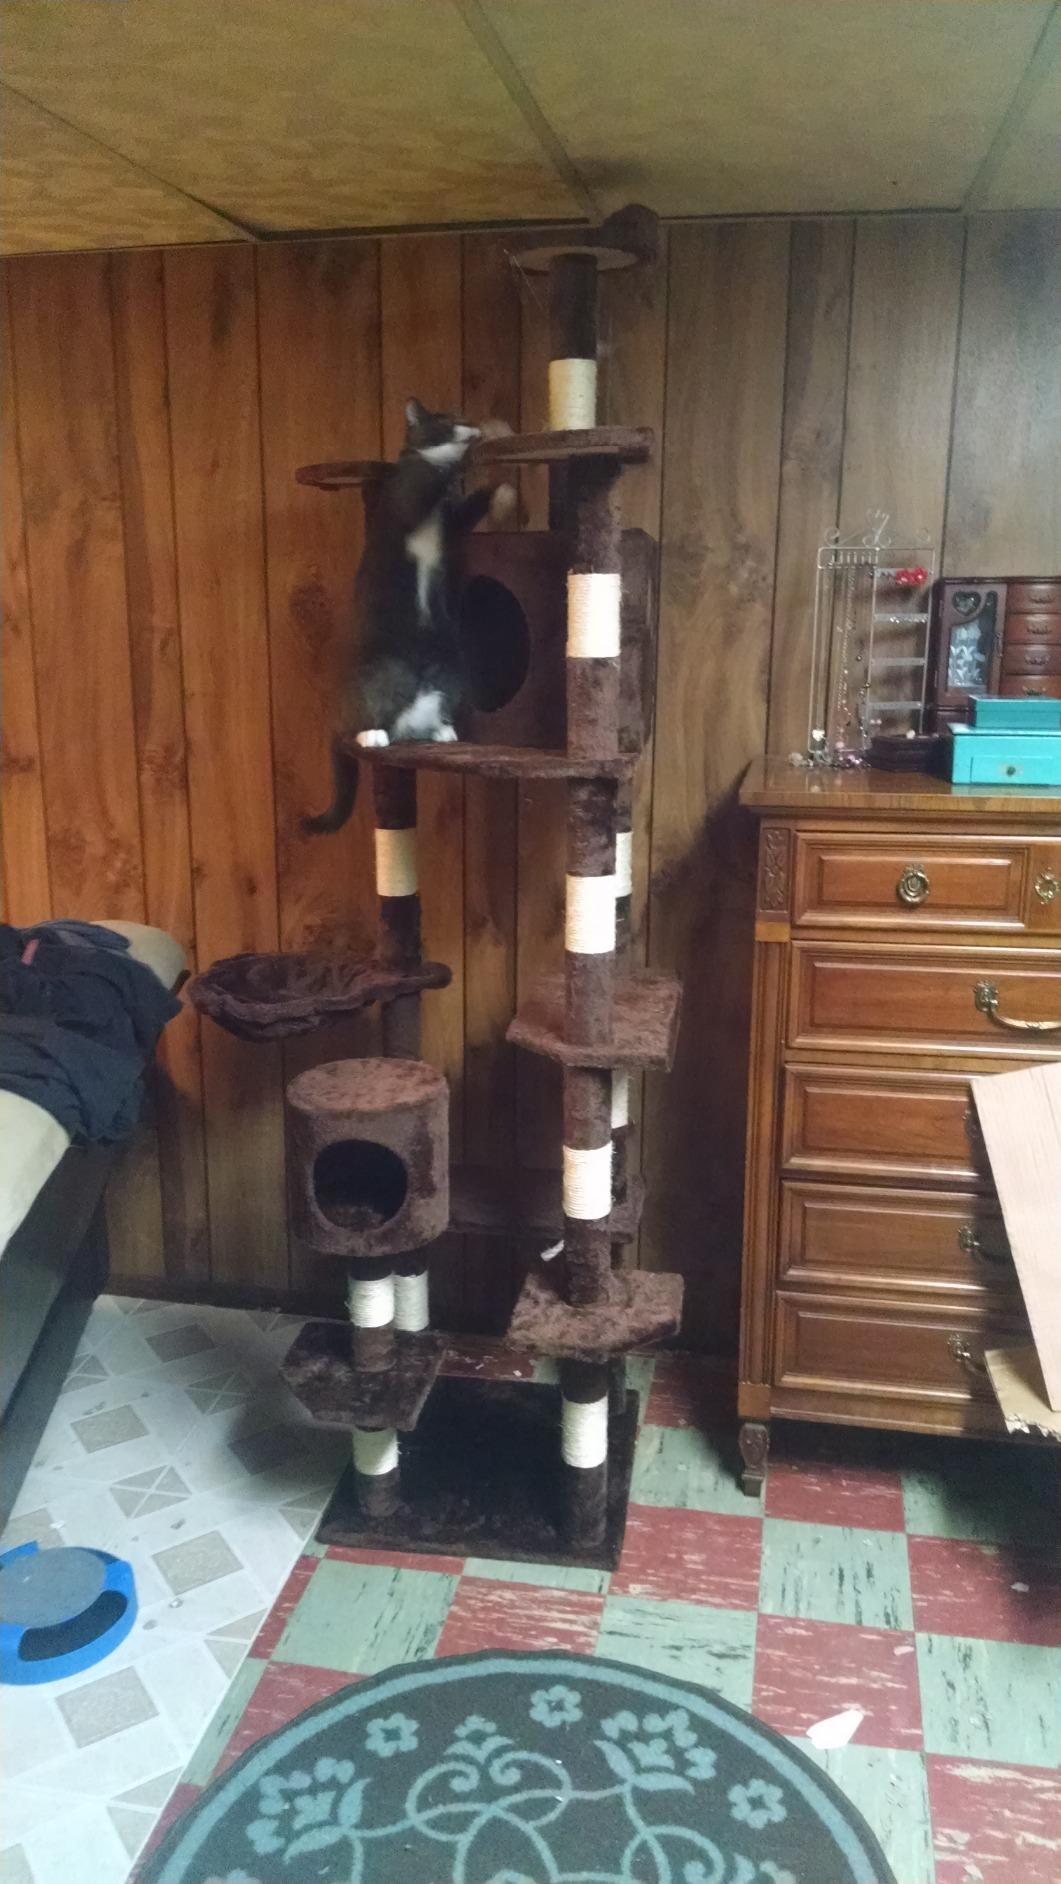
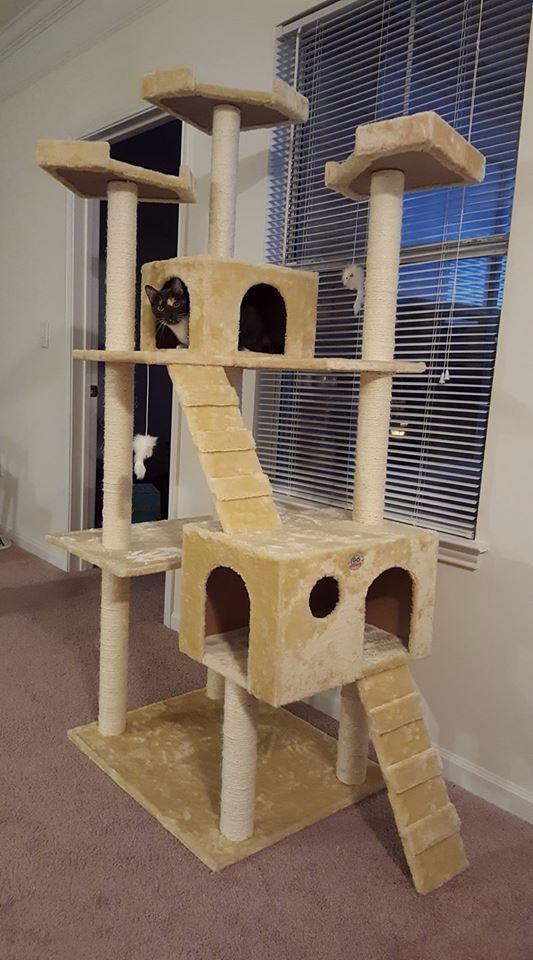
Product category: items_cat tree
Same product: no